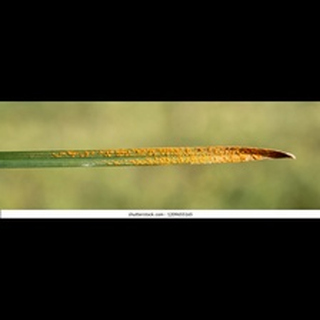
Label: wheat_brown_rust